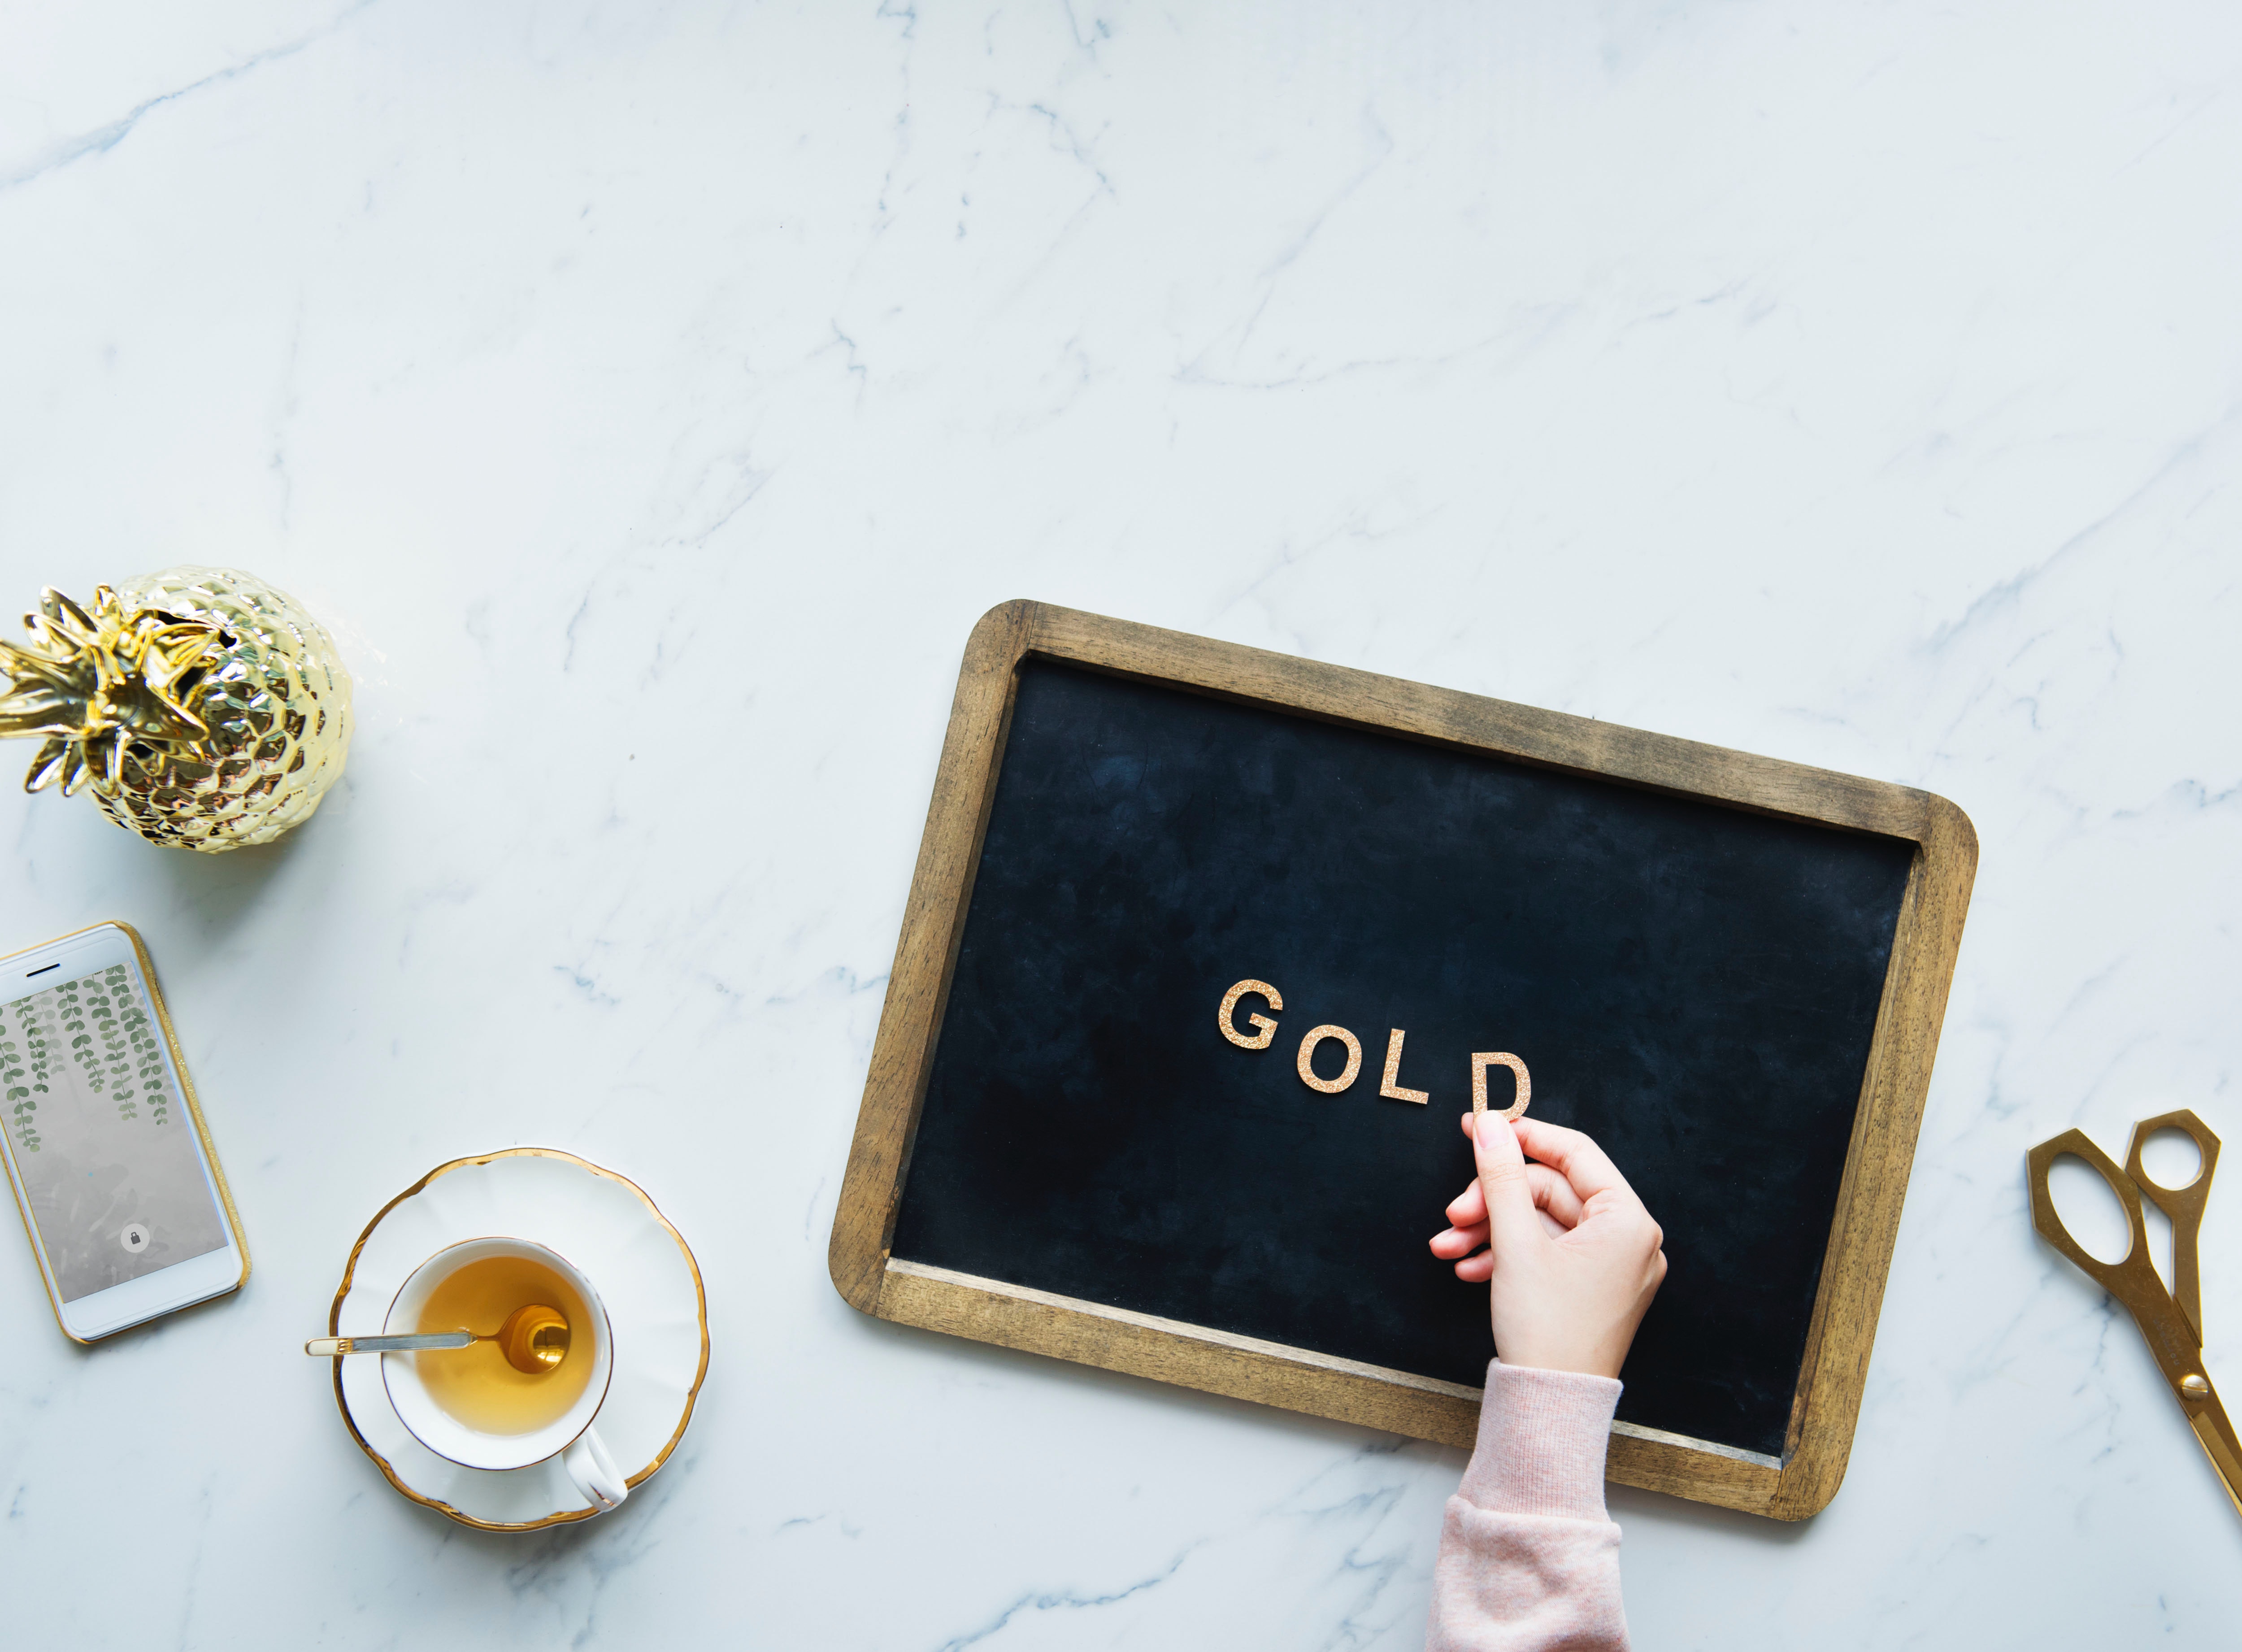
blackboard, fashion accessory, jewellery, locket